Battle of Seminara

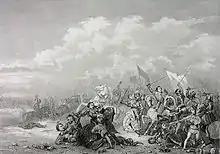
Ferdinand II of Naples in peril at the height of the battle, only to be saved by a nobleman. Illustration by an unknown 19th century artist.

The Battle of Seminara, part of the First Italian War, was fought in Calabria on 28 June 1495 between a French garrison in recently conquered Southern Italy and the allied forces of Spain and Naples which were attempting to reconquer these territories. Against the redoubtable combination of gendarmes and Swiss mercenary pikemen in the French force, the allies had only Neapolitan troops of indifferent quality and a small corps of lightly-armed Spanish soldiers, accustomed to fighting the Moors of Spain. The result was a rout, and much of the fighting centered on delaying actions to permit the fleeing allied force to escape.